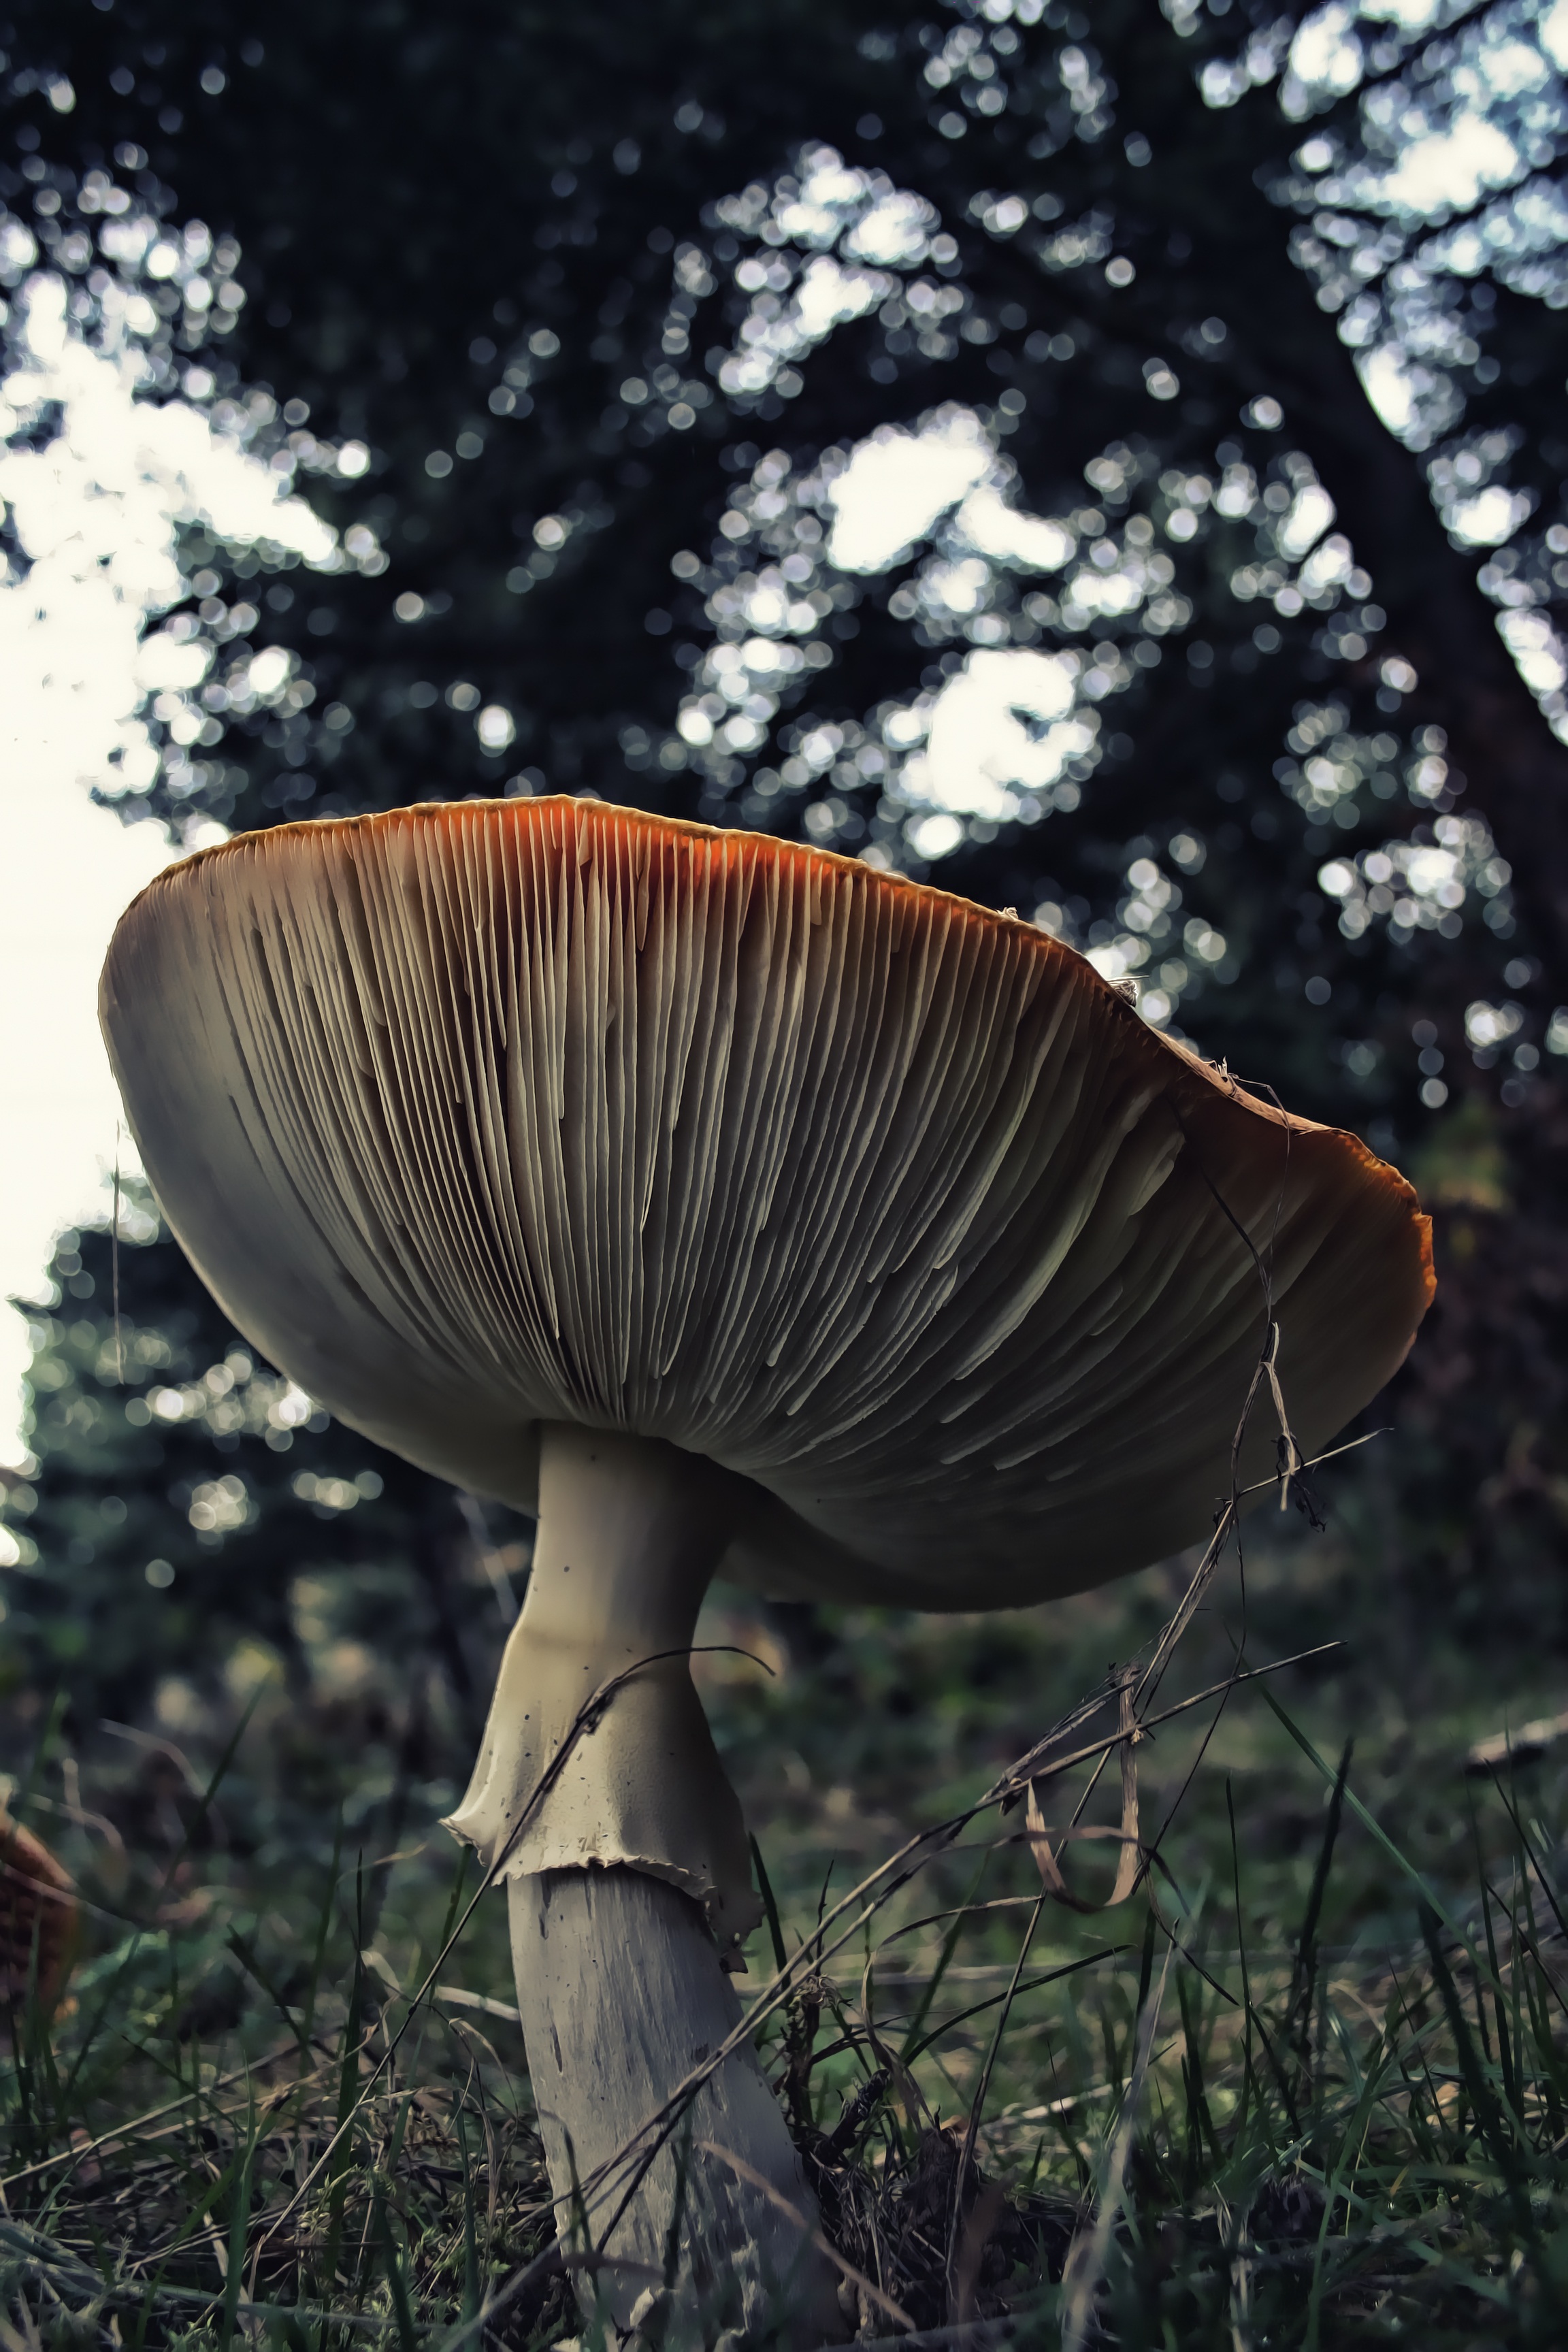
tree, nature, forest, grass, plant, ground, leaf, flower, dark, wild, red, color, macro, natural, autumn, fresh, hat, botany, mushroom, flora, season, outdoors, fungus, fungi, cap, poison, gloomy, woodland, habitat, deadly, macro photography, oyster mushroom, red cap, it will kill you, do not eat